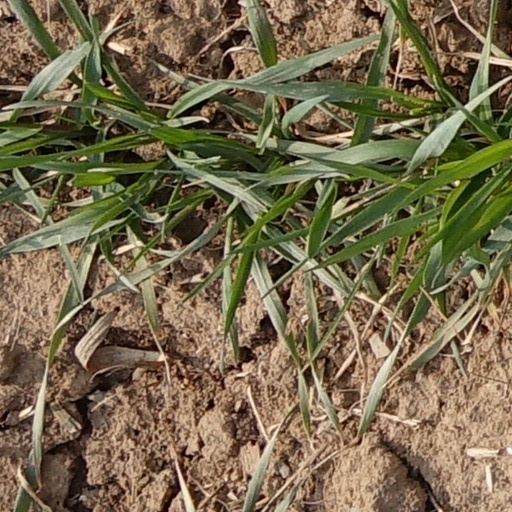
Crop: wheat